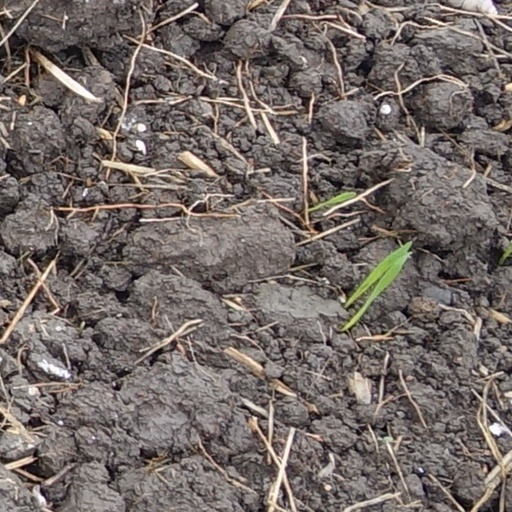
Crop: wheat